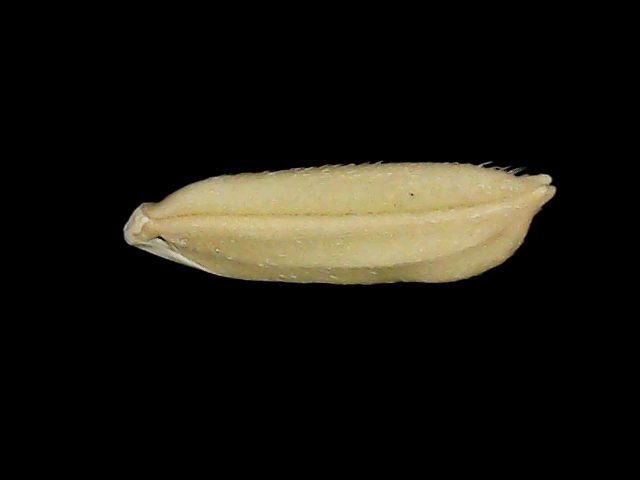
Rice variety: Br23